Edition Güntersberg

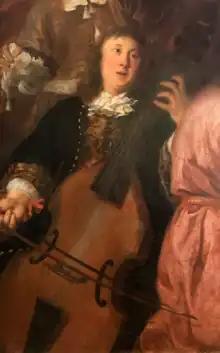
Dieterich Buxtehude playing the viola da gamba, a key instrument for the publisher

Edition Güntersberg is a German publishing house of classical music, focused on compositions for the viola da gamba. It was founded in Heidelberg in 1990 by Günter von Zadow and Leonore von Zadow-Reichling, who is a professional gambist. In addition to works from Renaissance and Baroque, the company has published music from the early classical period, for both viola da gamba, for example by Carl Friedrich Abel, and baryton, including works by Joseph Haydn.